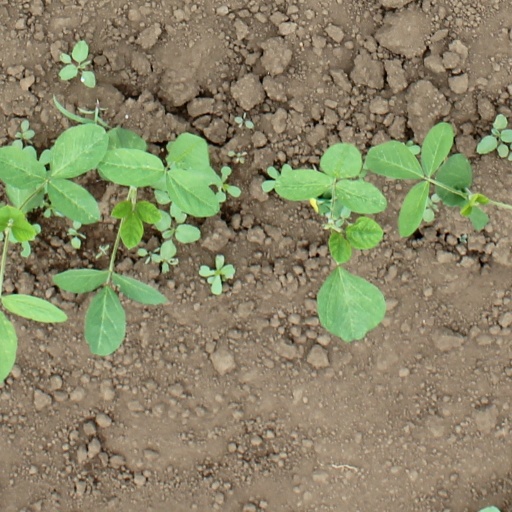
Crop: soybean